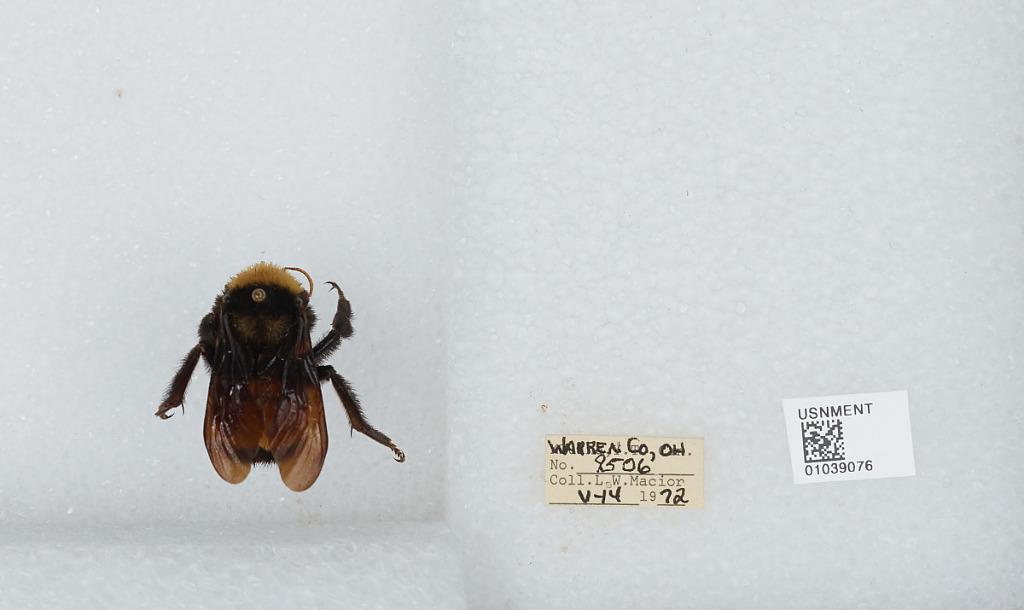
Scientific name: Bombus (Fervidobombus) pensylvanicus pensylvanicus (De Geer)
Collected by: L. Macior
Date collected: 1972-5-14
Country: United States
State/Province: Ohio
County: Warren
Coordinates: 39.4242, -84.1856